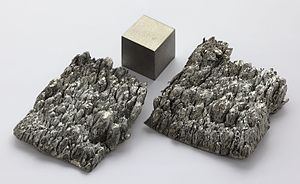
Scandium
Sølvskinnende metal
Scandium er det 21. grundstof i det periodiske system og har det kemiske symbol Sc. Det er et overgangsmetal, som under normale temperatur- og trykforhold optræder som et sølvskinnende, let metal. Det klassificeres somme tider sammen med yttrium samt lanthaniderne og actiniderne som en sjælden jordart.